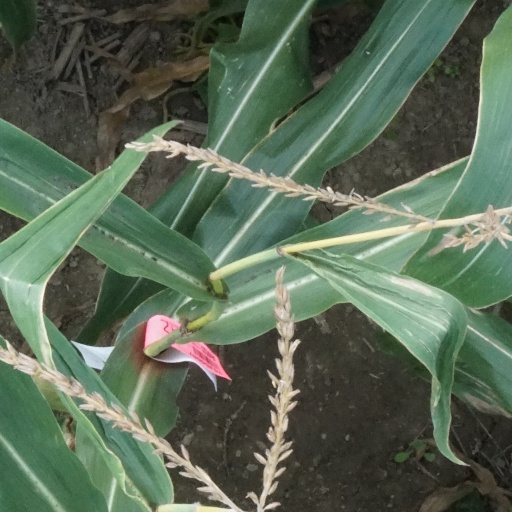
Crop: maize; corn